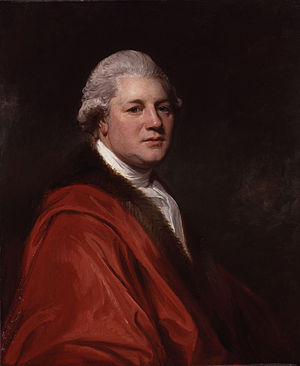
James Macpherson
James Macpherson var en skotsk poet, kendt som forfalskeren af digterværket Ossians sange.